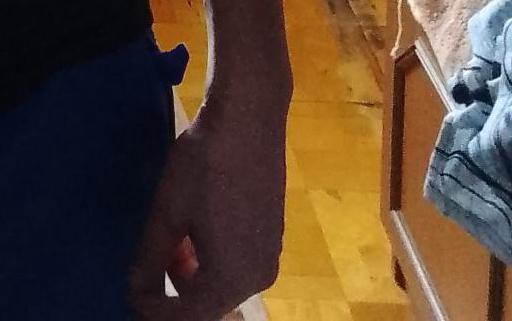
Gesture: no_gesture